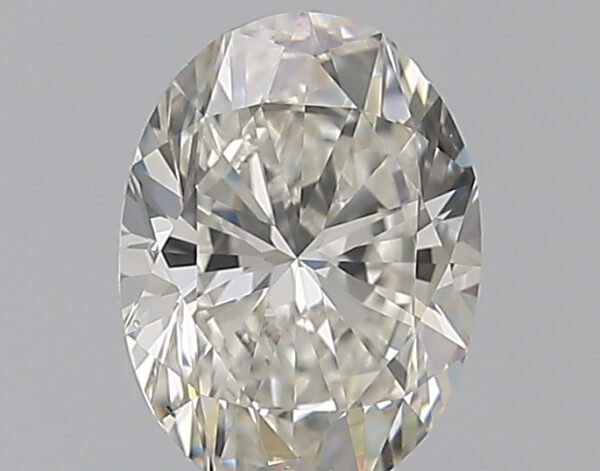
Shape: oval
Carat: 0.72
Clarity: VS2
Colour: E
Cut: EX
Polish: EX
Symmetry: VG
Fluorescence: VS
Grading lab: GIA
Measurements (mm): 6.7 x 4.98 x 3.19